Jenny Kim

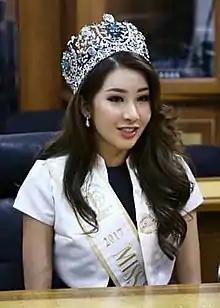
Kim at the Ministry of Tourism and Creative Economy of The Republic of Indonesia and Puteri Indonesia Pariwisata Press Conference.

Jenny Kim (born November 22, 1994) is a South Korean model and beauty pageant titleholder who was crowned Miss Supranational 2017. She was previously appointed Miss Universe Korea 2016, and competed in Miss Universe 2016.